Makdous

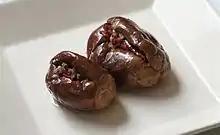

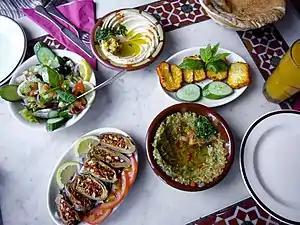
A Syrian meal, with makdous at the lower left of center. Continuing clockwise are a salad, hummus, haloumi and baba ganouj, with pita bread partially visible at the upper right corner.

Makdous ( or sometimes ) is a dish of oil-cured aubergines. Part of Levantine cuisine (Syria, Jordan, Lebanon, and Palestine), they are miniature, tangy eggplants stuffed with walnuts, red pepper, garlic, olive oil, and salt. Sometimes chilli powder is added.